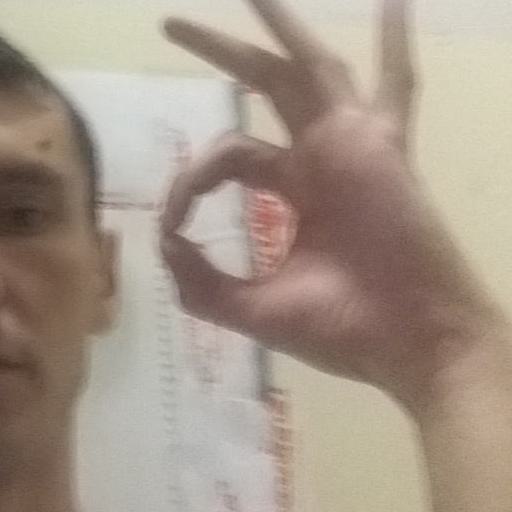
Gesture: ok